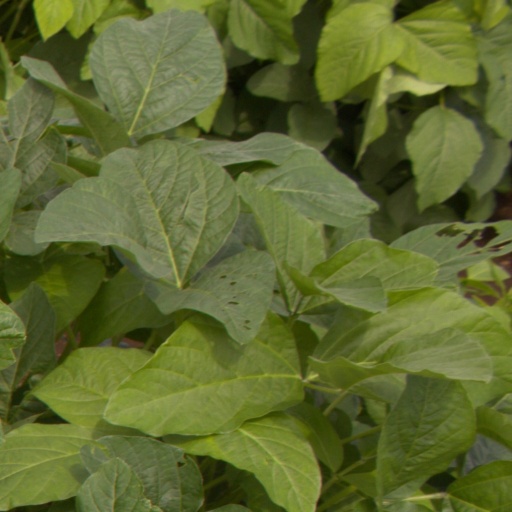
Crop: soybean